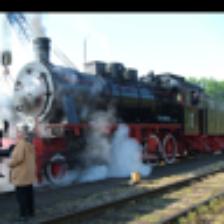
Label: NonHuman